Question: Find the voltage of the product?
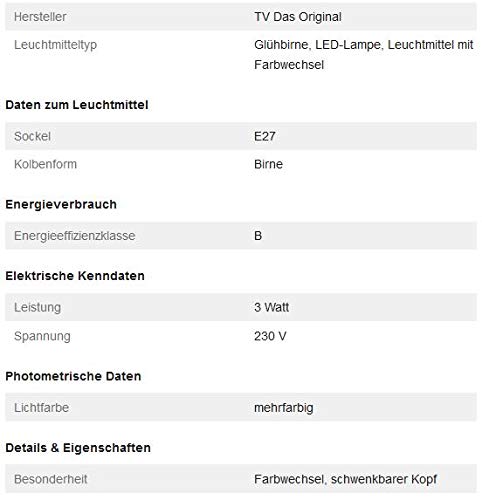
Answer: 230.0 volt